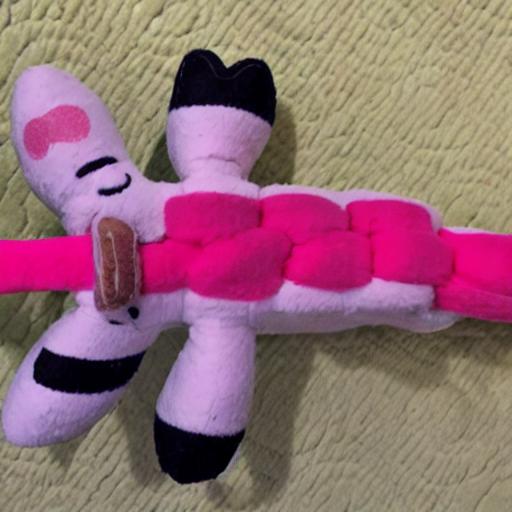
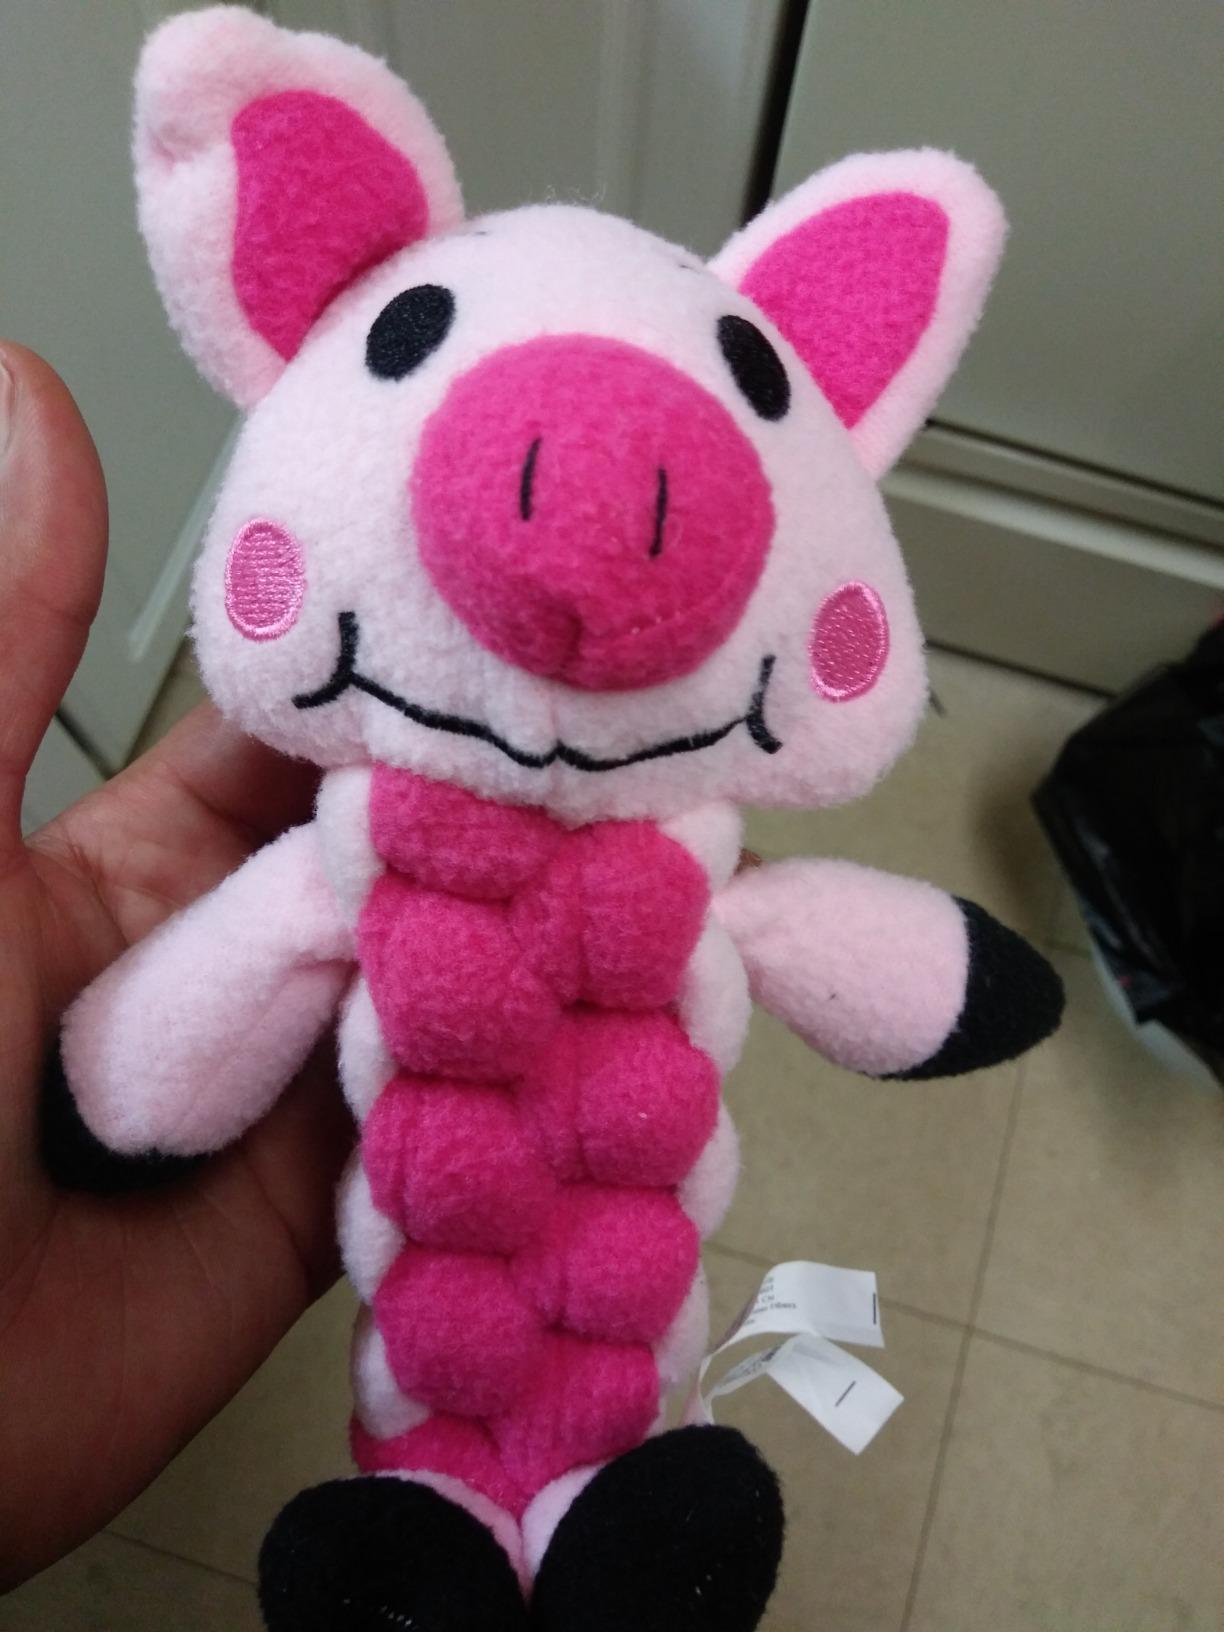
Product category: items_toy
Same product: no